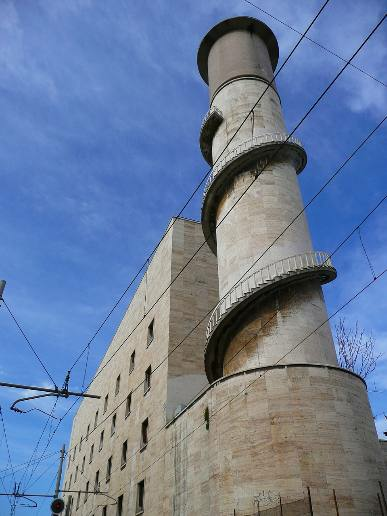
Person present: No